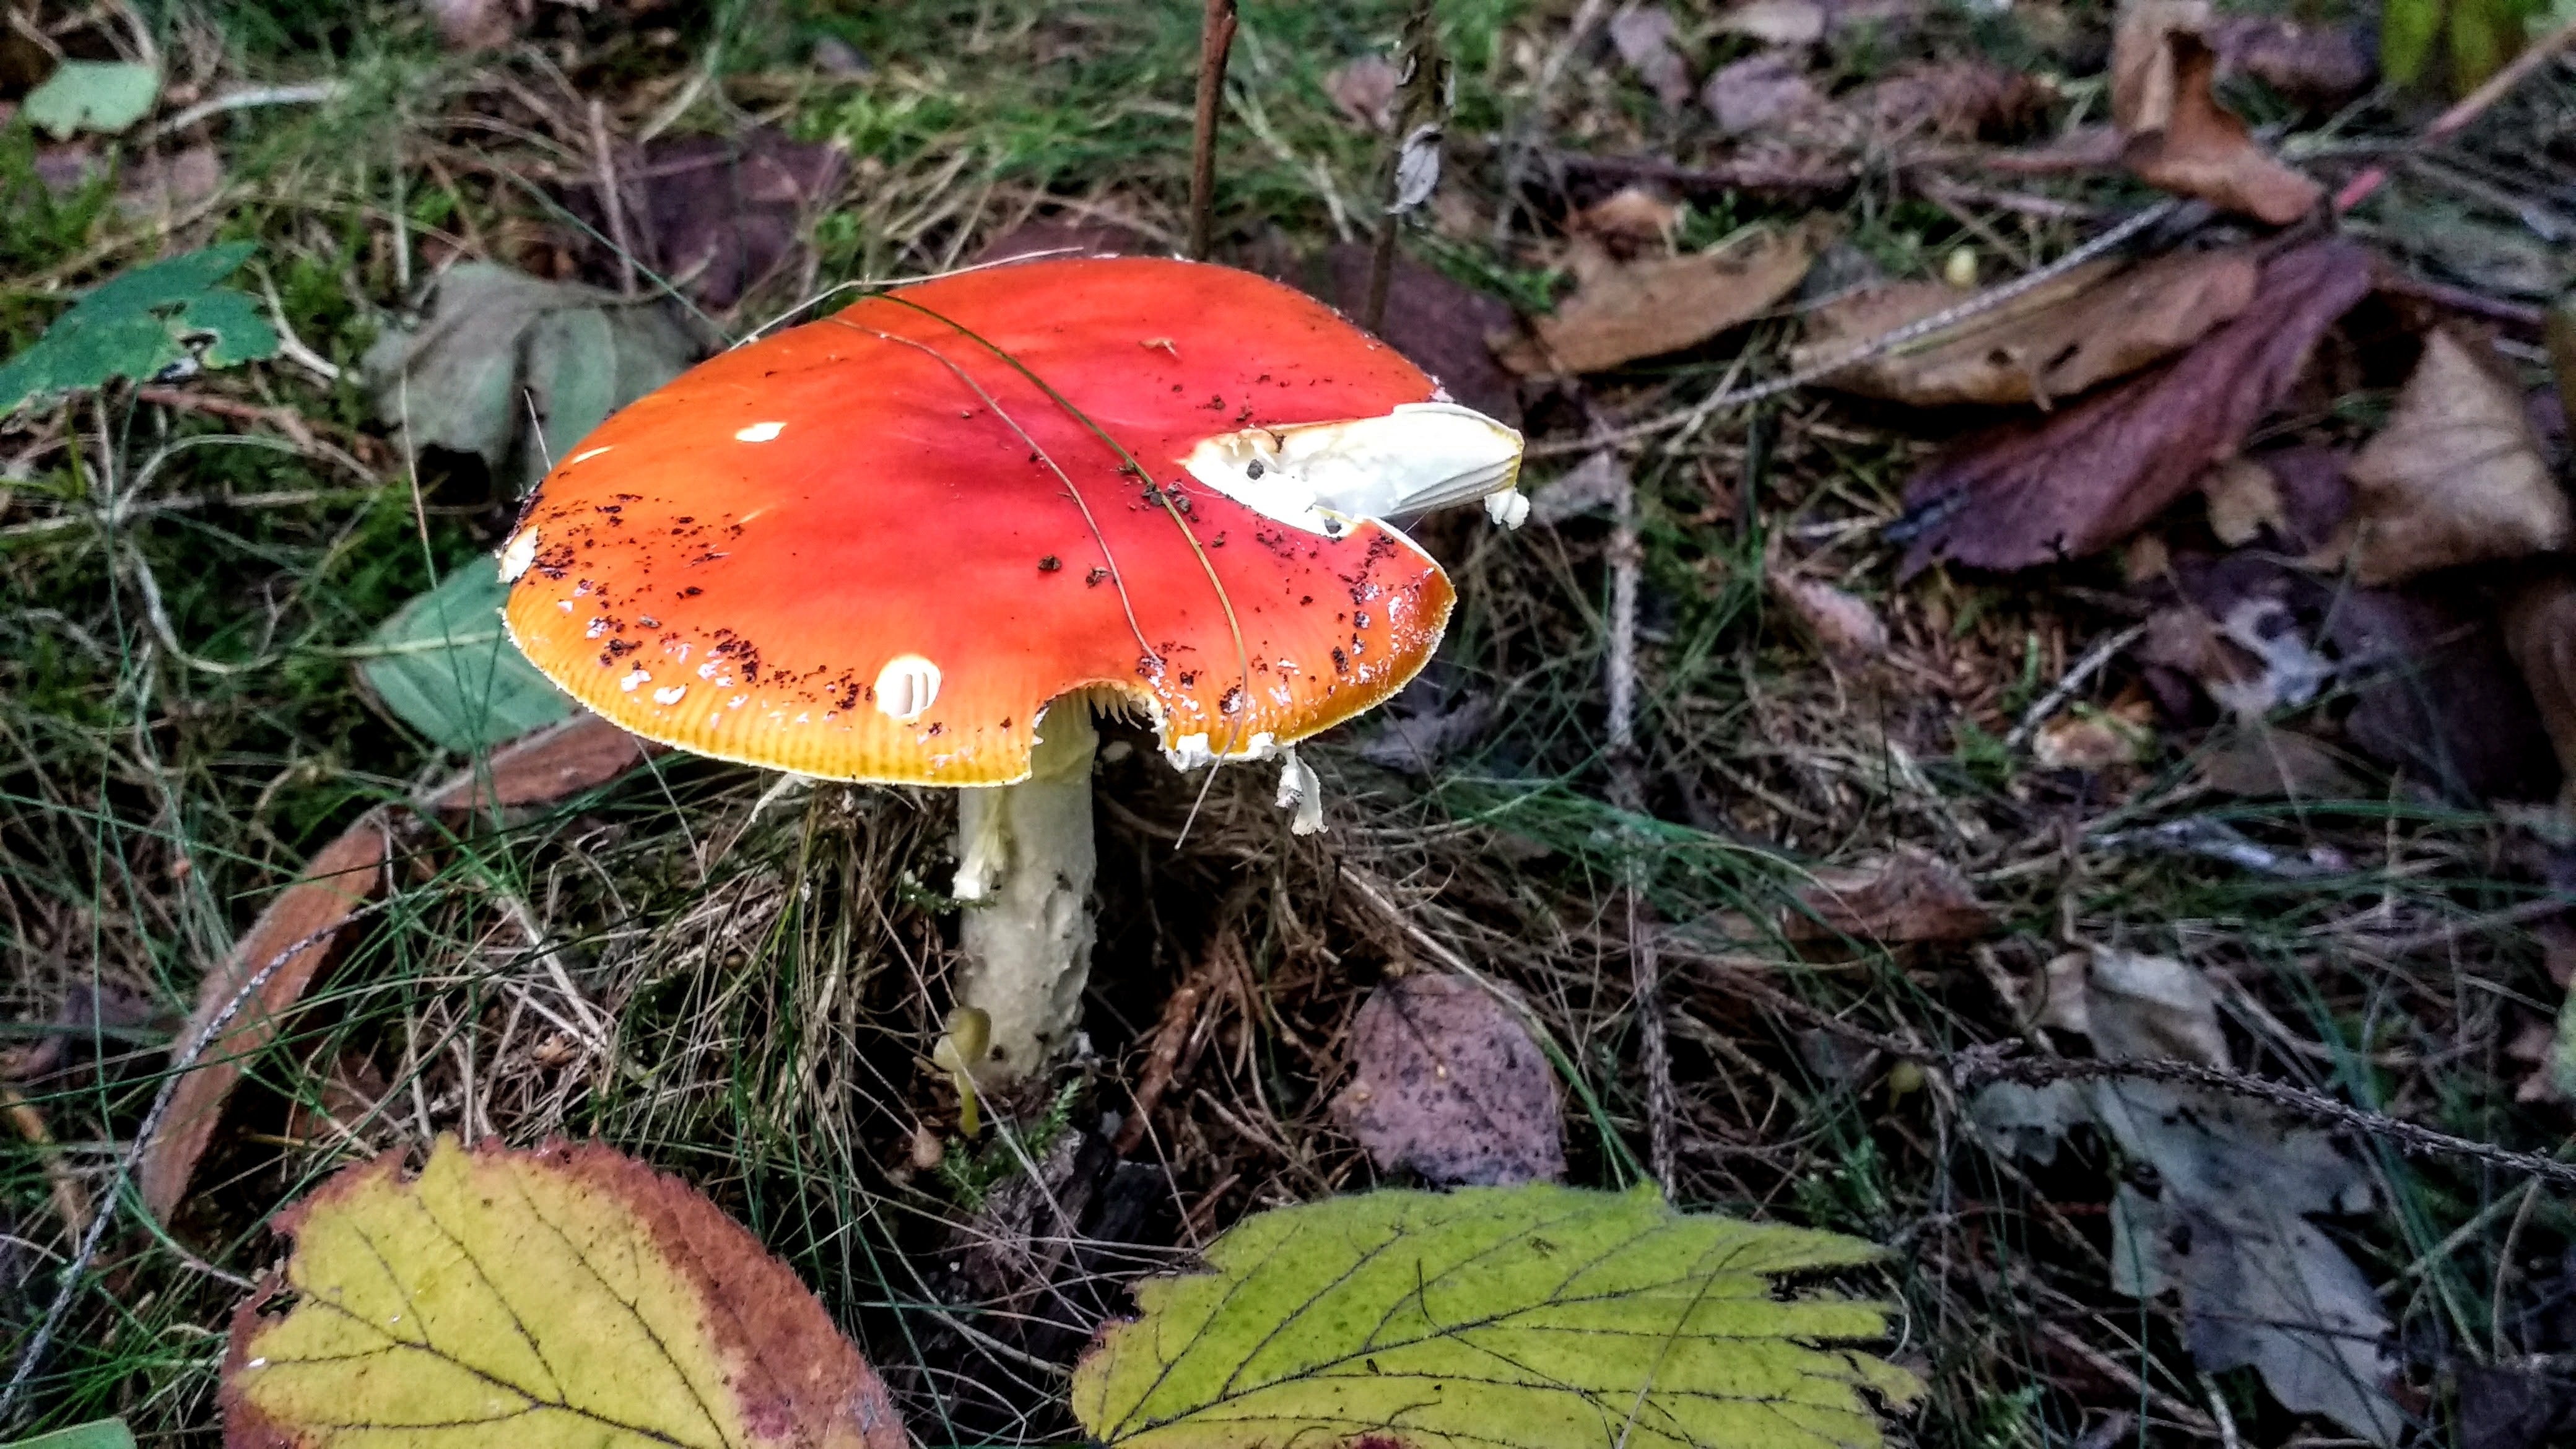
nature, forest, leaf, red, autumn, botany, mushroom, close, flora, fauna, forest floor, leaves, fungus, rainforest, fly agaric, toxic, woodland, agaric, bolete, fungal species, forest mushroom, collect, autumn forest, red fly agaric mushroom, mushroom picking, symbol of good luck, forest plants, edible mushroom, medicinal mushroom, penny bun